Iron City Blues

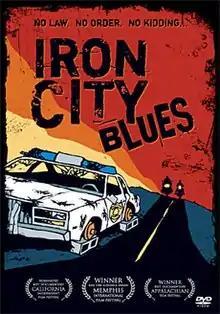
DVD cover

Iron City Blues is an independent documentary which chronicles the creation of a blues song about the town of Iron City, Tennessee.